Culture change

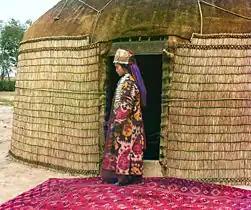
Full-length profile portrait of Turkman woman, standing on a carpet at the entrance to a yurt, dressed in traditional clothing and jewelry

Cultures are internally affected by both forces encouraging change and forces resisting change. These forces are related to both social structures and natural events, and are involved in the perpetuation of cultural ideas and practices within current structures, which themselves are subject to change. (See structuration.)